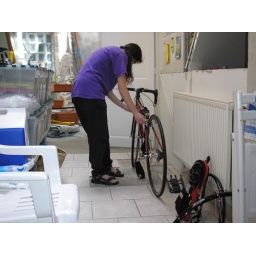
Building the bike in the kitchen in Saint-Renan